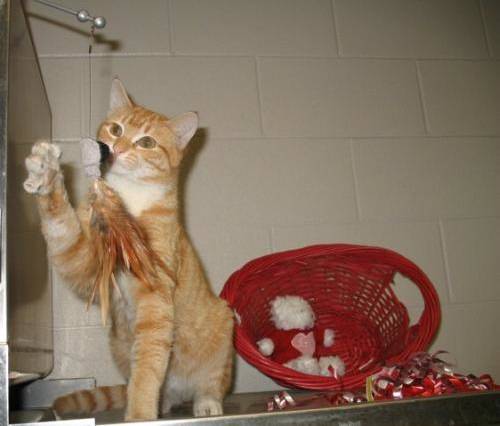
Label: cat